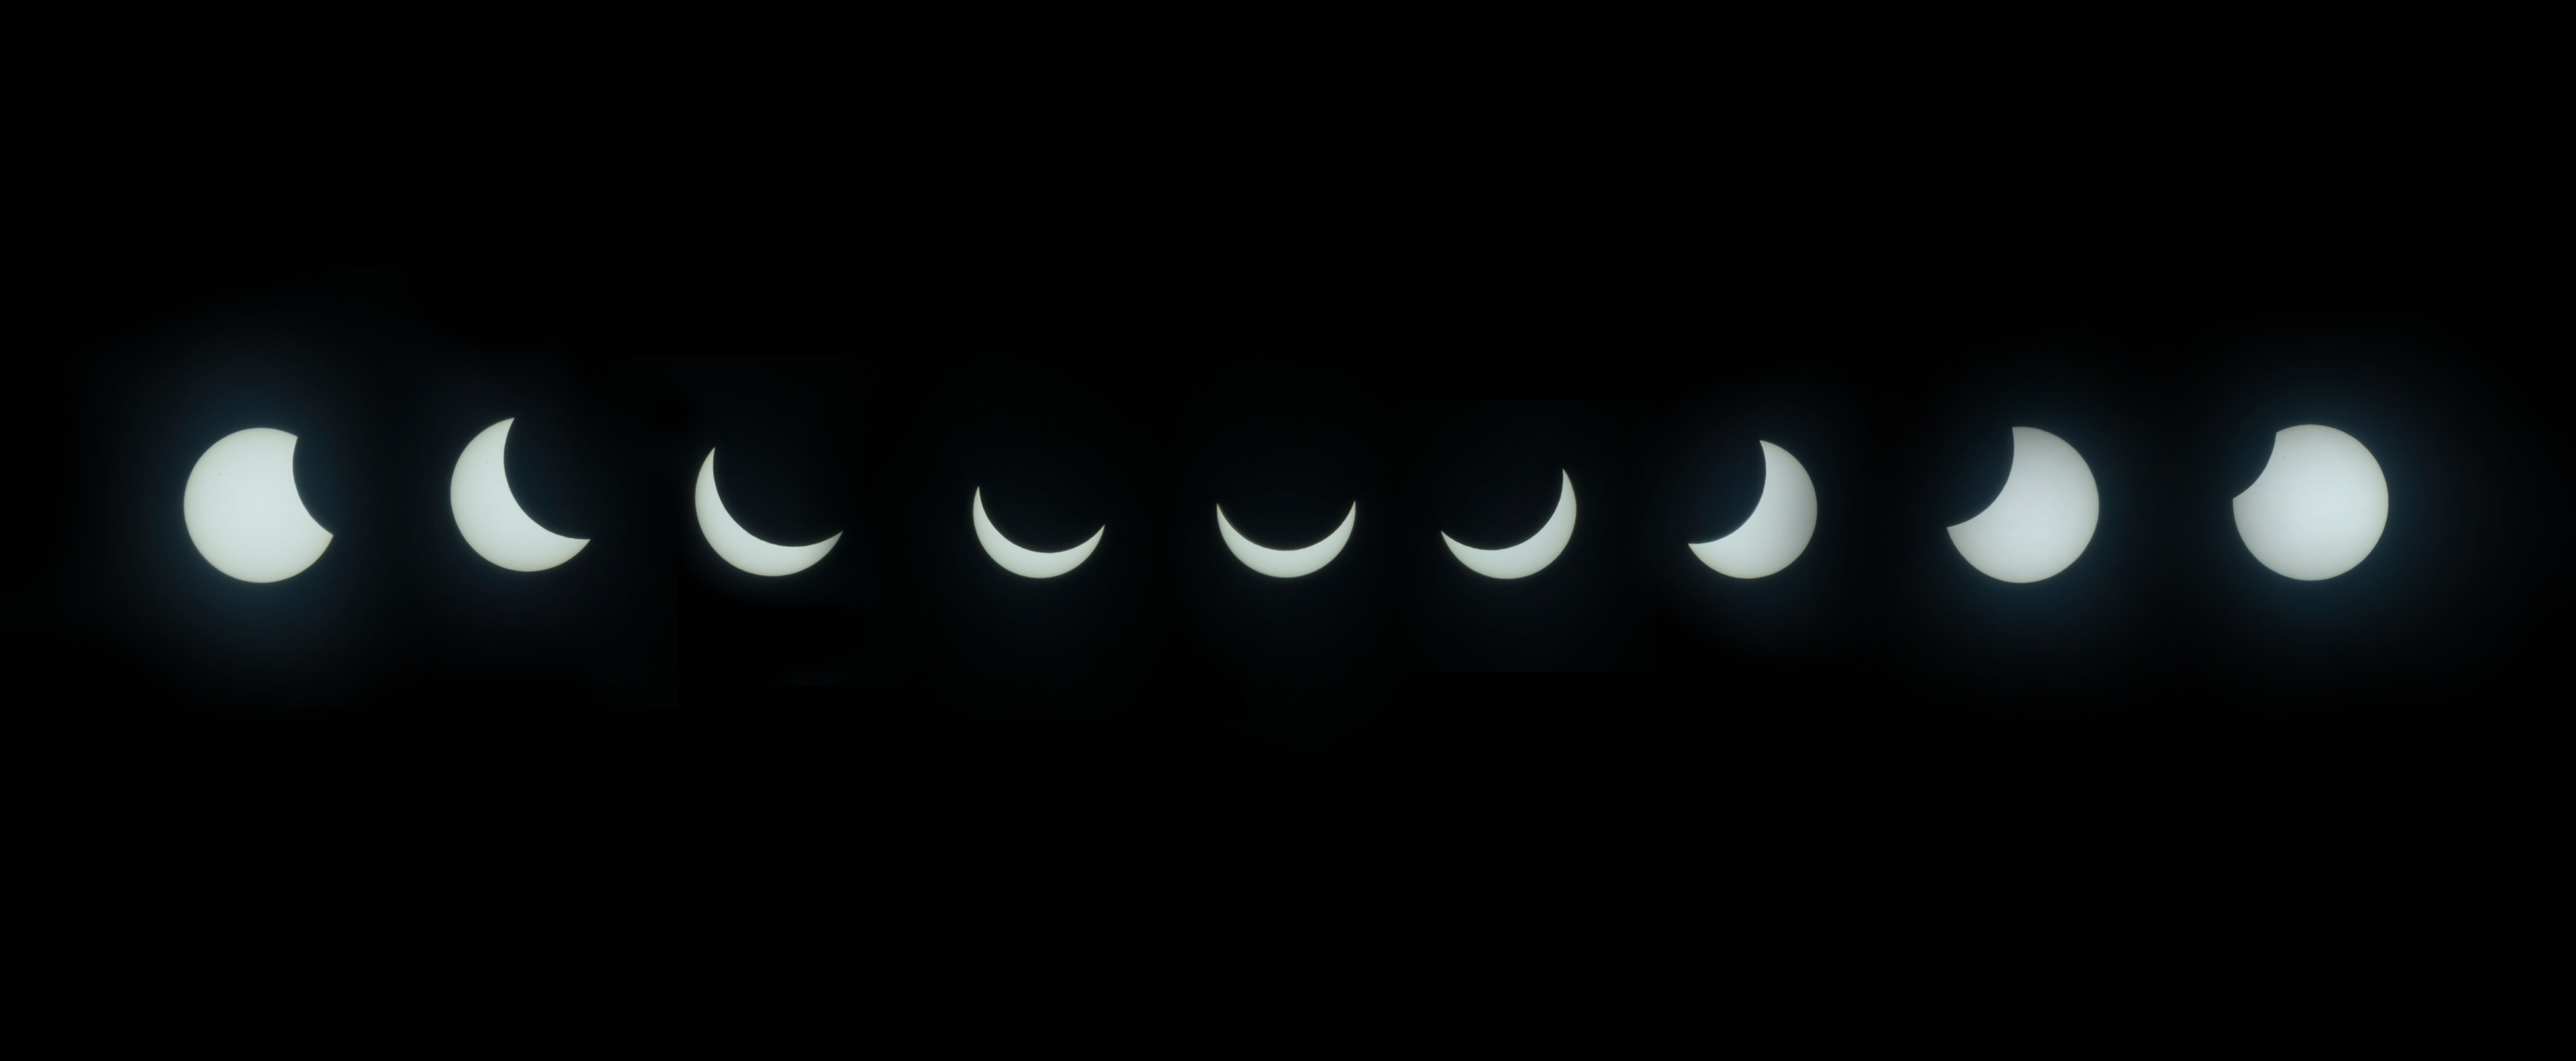
light, sky, sun, number, darkness, circle, font, astronomy, text, cover, natural spectacle, blackout, solar eclipse, celestial phenomenon, computer wallpaper, natural phenomenon of, sky event, terrestrial solar eclipse, brightness decreasing